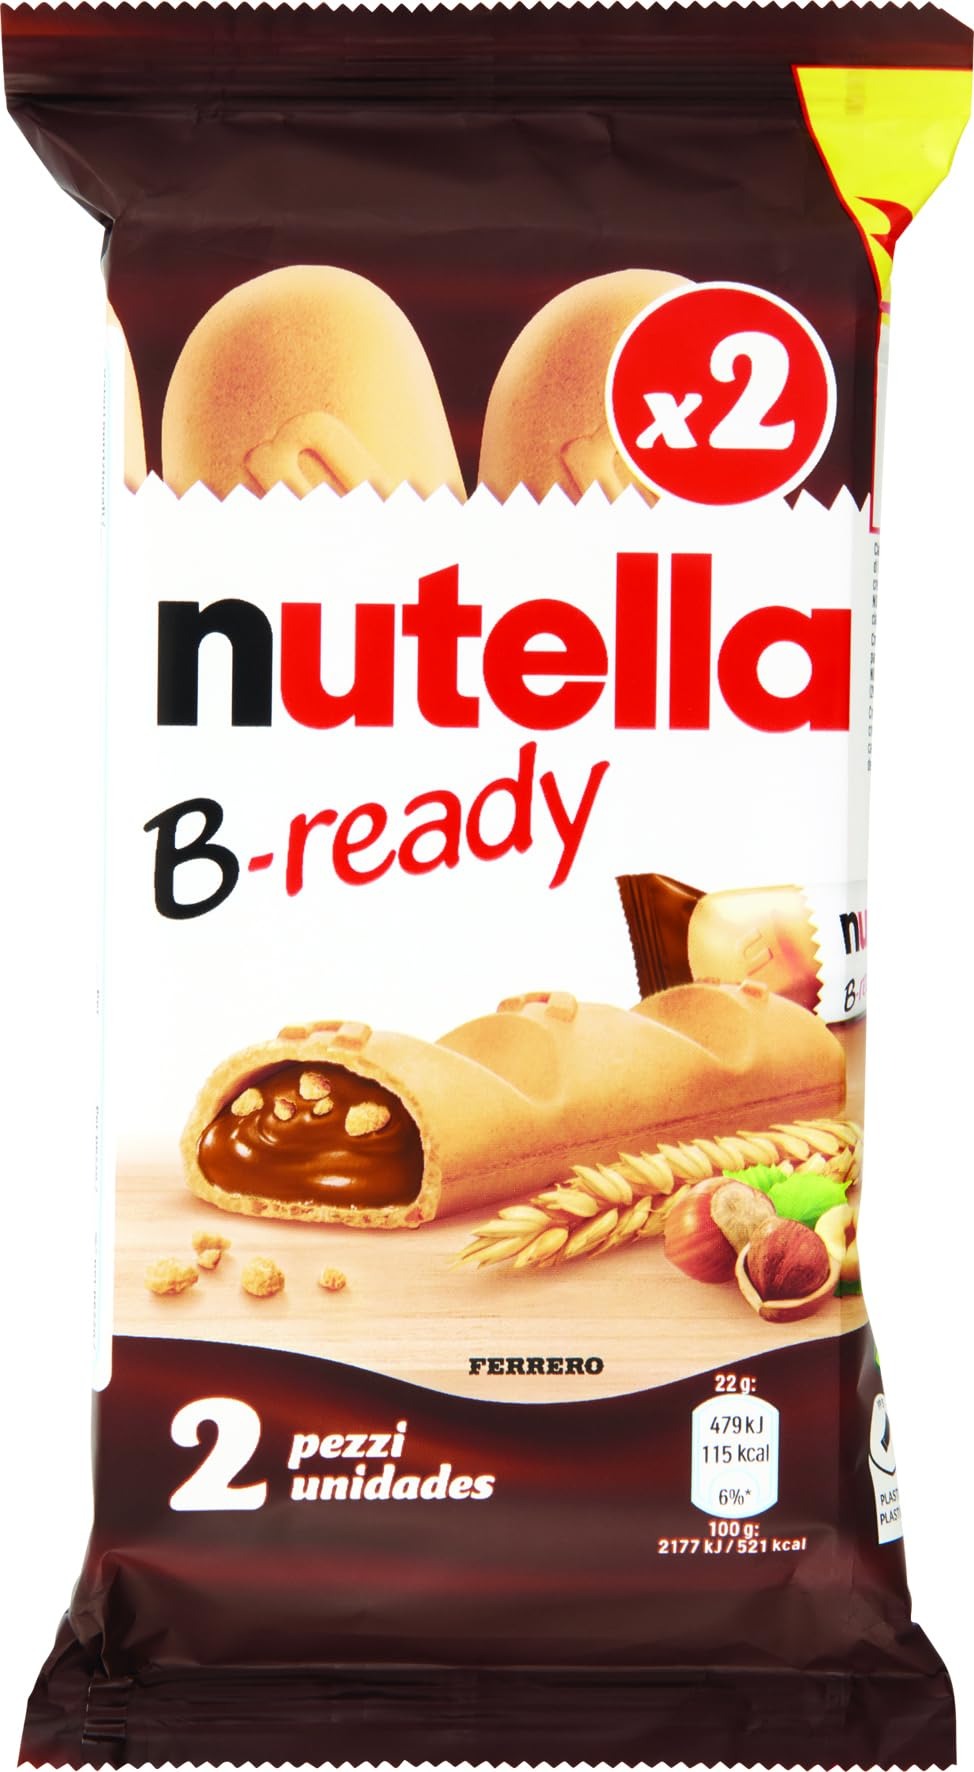
Item Name: Nutella B-ready (44g (Pack of 3))
Product Description: Nutella B-ready Crispy Snack for You!
Value: 4.62
Unit: Ounce

Price: 11.71